Shyam Ramsay

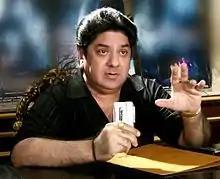
Ramsay in February 2007

Shyam Ramsay (17 May 1952 – 18 September 2019) was a Bollywood film director. He was one of the seven Ramsay Brothers who were active in Indian cinema throughout the 1970s and the 1980s. Shyam Ramsay was considered the main artist and head of this group. They produced a number of horror movies such as "Darwaza" (1978), "Purana Mandir" (1984), and "Veerana" (1988).